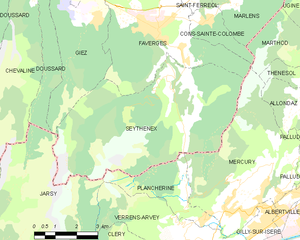
Carte des communes françaises Seythenex
Seythenex est une ancienne commune française, située dans le département de la Haute-Savoie en région Rhône-Alpes. Village de montagne sur les contreforts du massif des Bauges, il appartient à la communauté de communes du pays de Faverges. La commune comptait 630 habitants en 2013. Sur les hauteurs de la commune se trouve le domaine skiable de La Sambuy-Seythenex. Le village est par ailleurs membre du parc naturel régional du massif des Bauges.